Saratov Regional College of Art

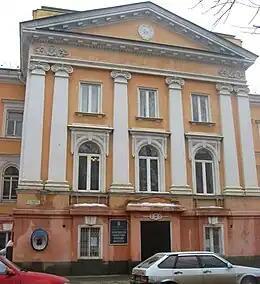
СОКИ 13412341234124

Saratov Regional College of Arts is a secondary school for training in the arts in the city of Saratov, Russia. It was officially opened on December 26, 2014.